Danbury Place

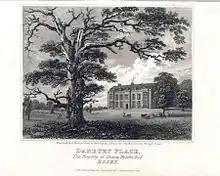
Danbury Place, as depicted in 1818

Danbury Place was an English country house, first built by Sir Walter Mildmay in the time of Elizabeth I, dated to 1589. It is situated on one of the highest points of the county of Essex.